Helen Winkelmann

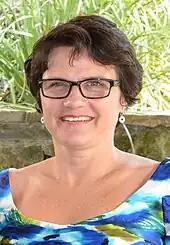
Winkelmann in 2014 when she was Chief High Court Judge

Winkelmann also worked with other Heads of Bench to establish Court procedures, including opening and closing of the Court day, so that the Court's processes better reflect the two founding cultures of New Zealand, Māori and Pākehā.